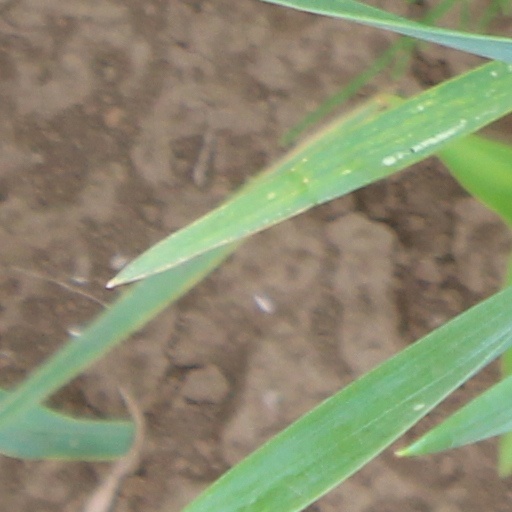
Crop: wheat